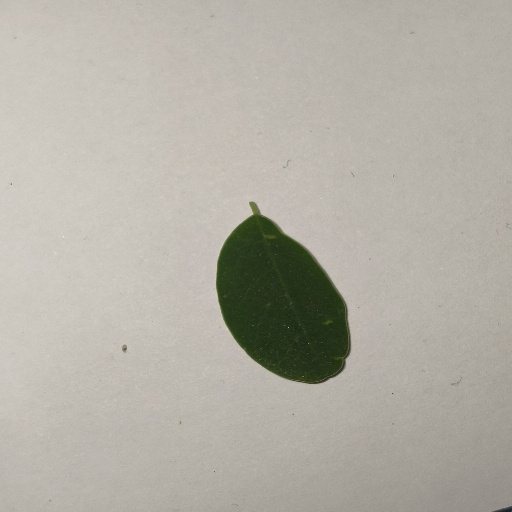
Species: Sojina
Leaf condition: Healthy Leaf